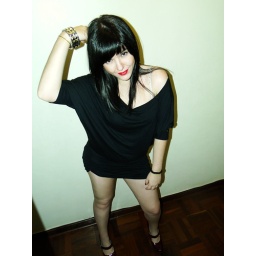
ego in a black dress